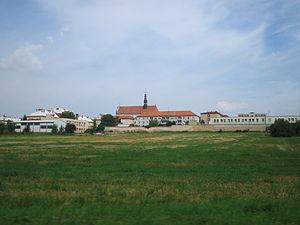
Valdice à est une commune du district de Jičín, dans la région de Hradec Králové, en République tchèque. Sa population s'élevait à 1 386 habitants en 2017.